Le Regourdou

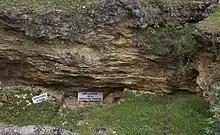
The collapsed cavity

Apart from a Neanderthal skeleton discovered in 1957, excavator Eugène Bonifay found a large number of brown bear bones, several pits and stone platforms that contained bear bones. These were interpreted as evidence of a Middle Palaeolithic bear cult. This interpretation, however, was seriously debated given that repeated occupation of the cave by bears followed natural taphonomic phenomena, that reasonably explain the large number of bones.